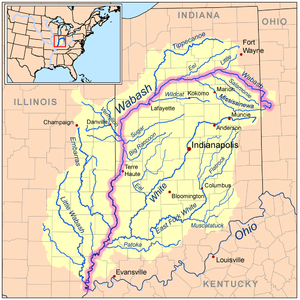
Wabash River
Kort over Wabash Rivers afvandingsområde med selve Wabash River fremhævet.
Wabash River er en biflod til Ohiofloden og løber i Indiana i USA. Den strækker sig totalt over 764 km og har et afvandingsområde på 103.500 km² i delstaterne Indiana, Ohio og Illinois. Vandføringen er op til 1001 m³/sek. Floden er ikke særlig udnyttet, og løber frit 661 km. Den er den officielle delstatsflod i Indiana. Den var en vigtig transportvej allerede fra 1600-tallet, og er i dag reguleret med én dæmning.